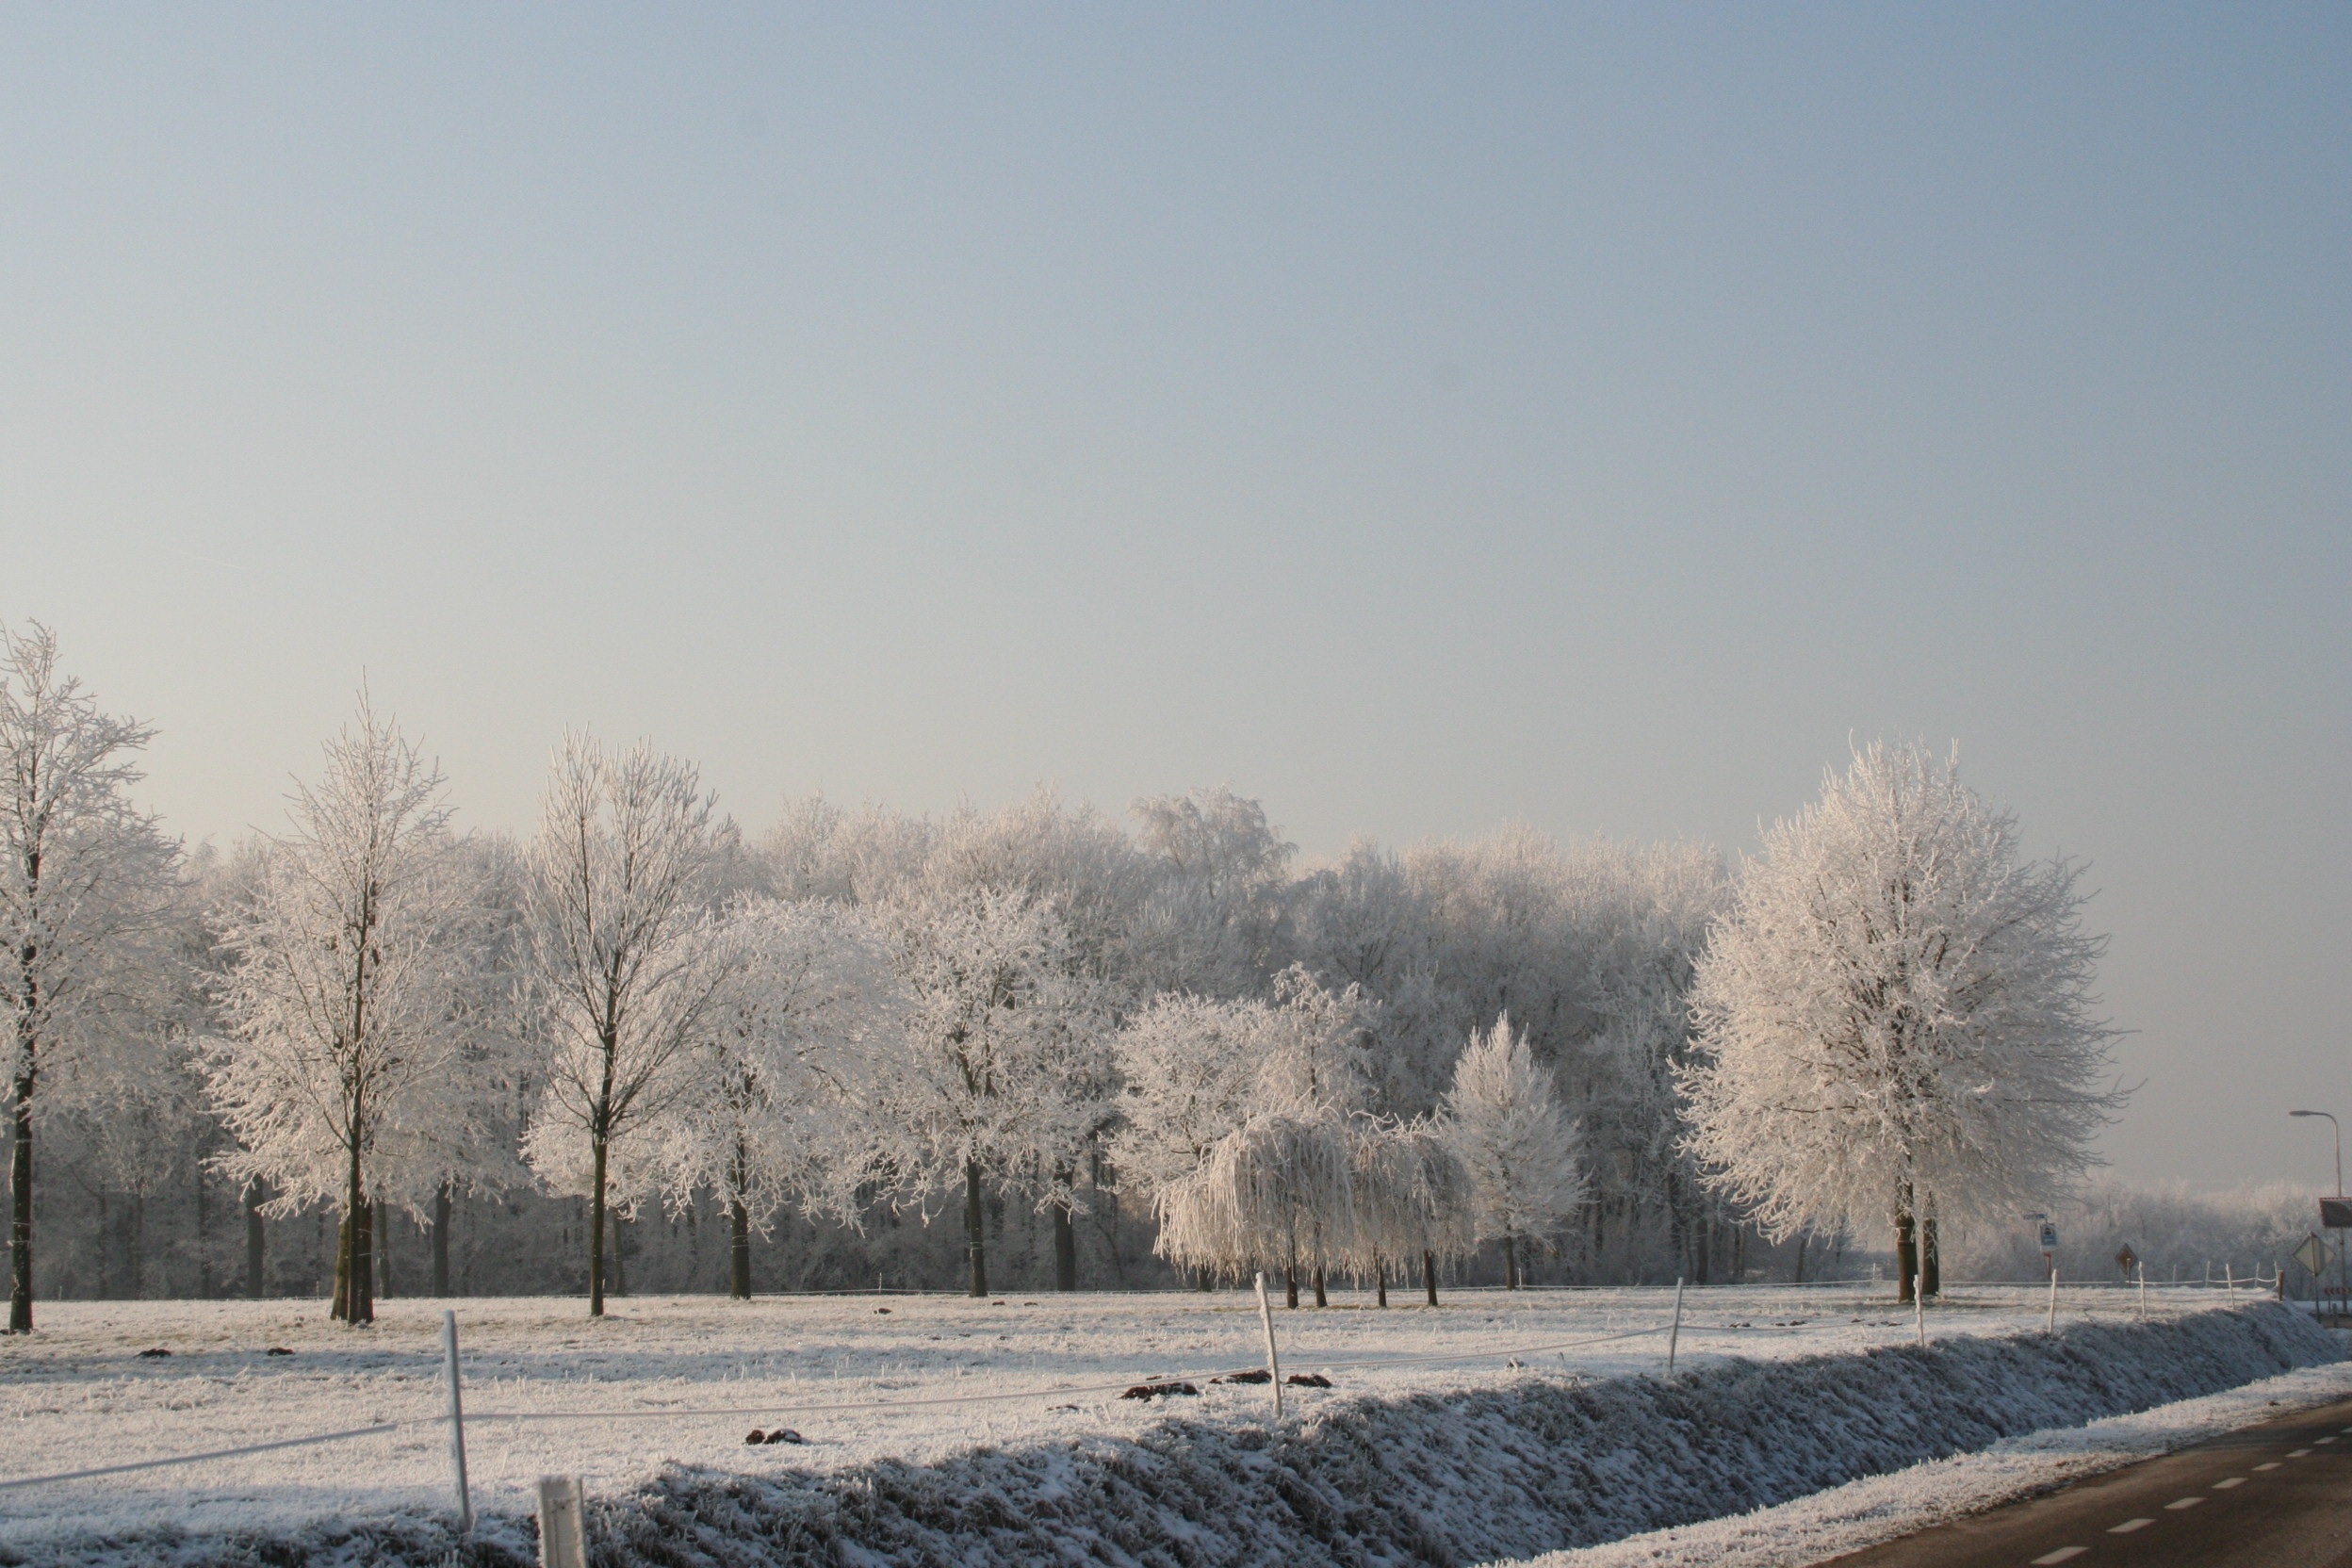
tree, snow, winter, mist, sunlight, morning, frost, weather, season, freezing, atmospheric phenomenon